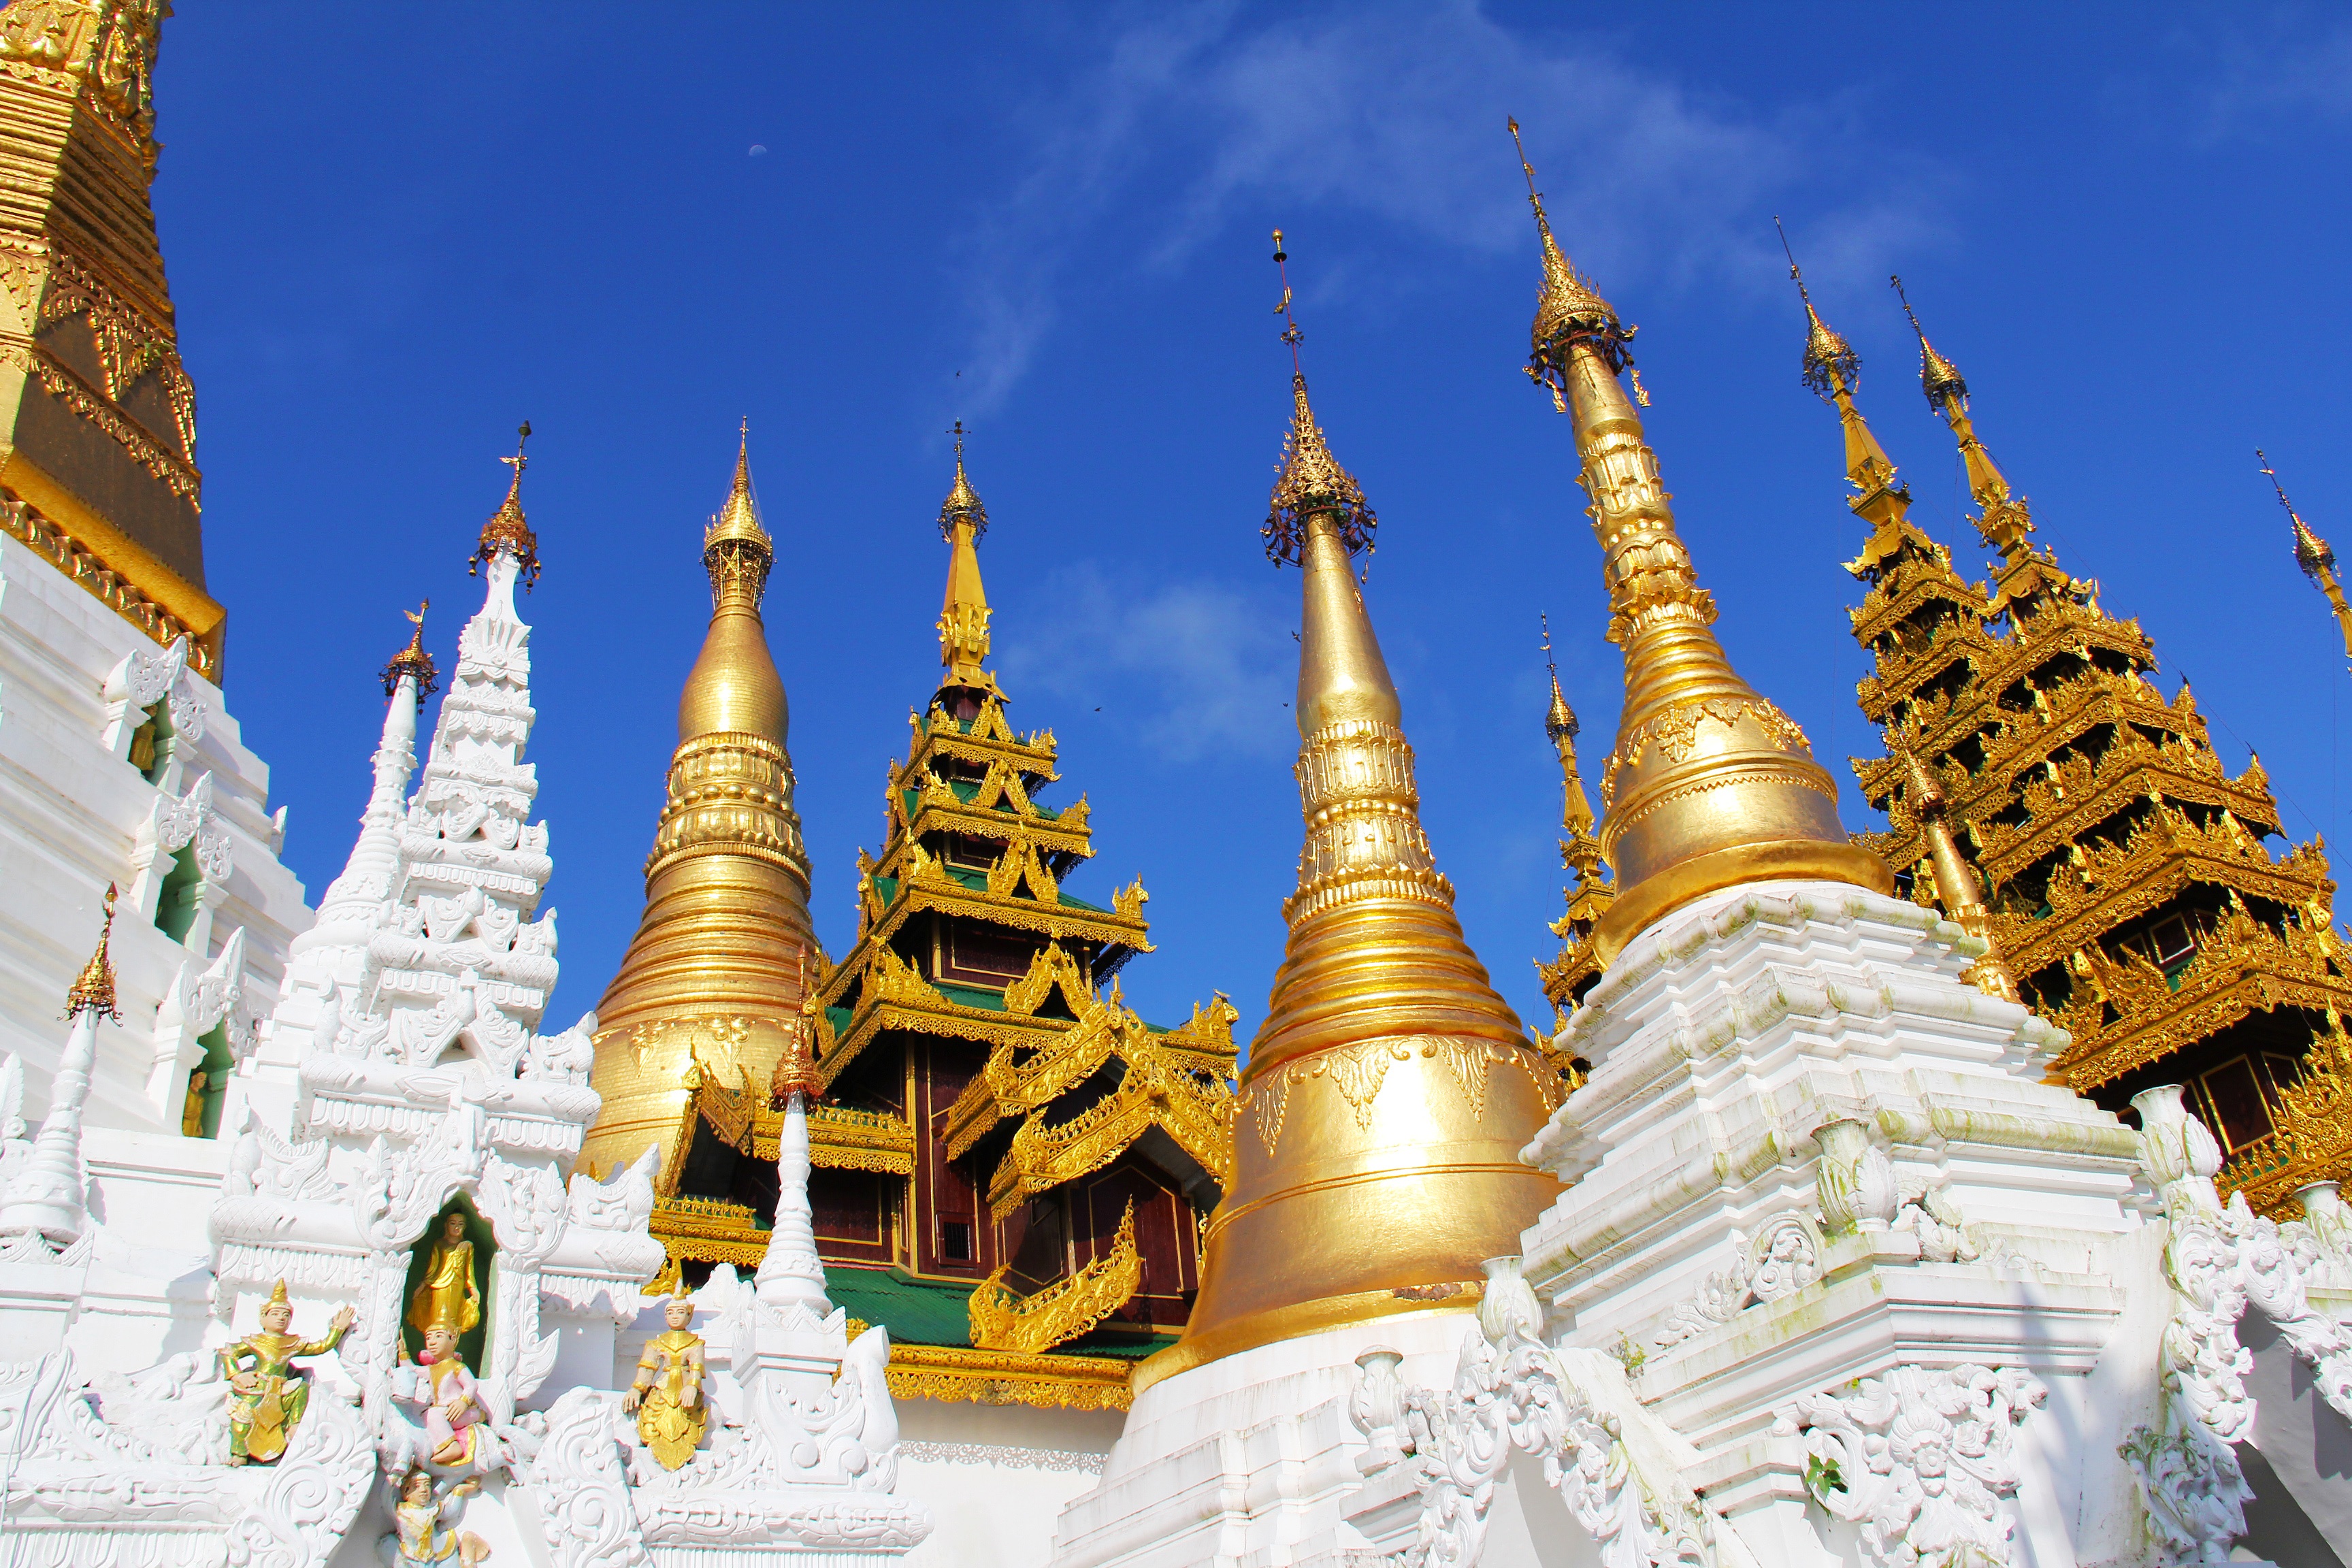
sky, view, building, tourist, travel, tower, buddhist, buddhism, religion, landmark, exterior, historic, tourism, place of worship, majestic, spiritual, religious, place, temple, shrine, buddha, worship, famous, heritage, sacred, oriental, pagoda, stupa, wat, destination, myanmar, yangon, spirituality, shwedagon pagoda, hindu temple, historic site